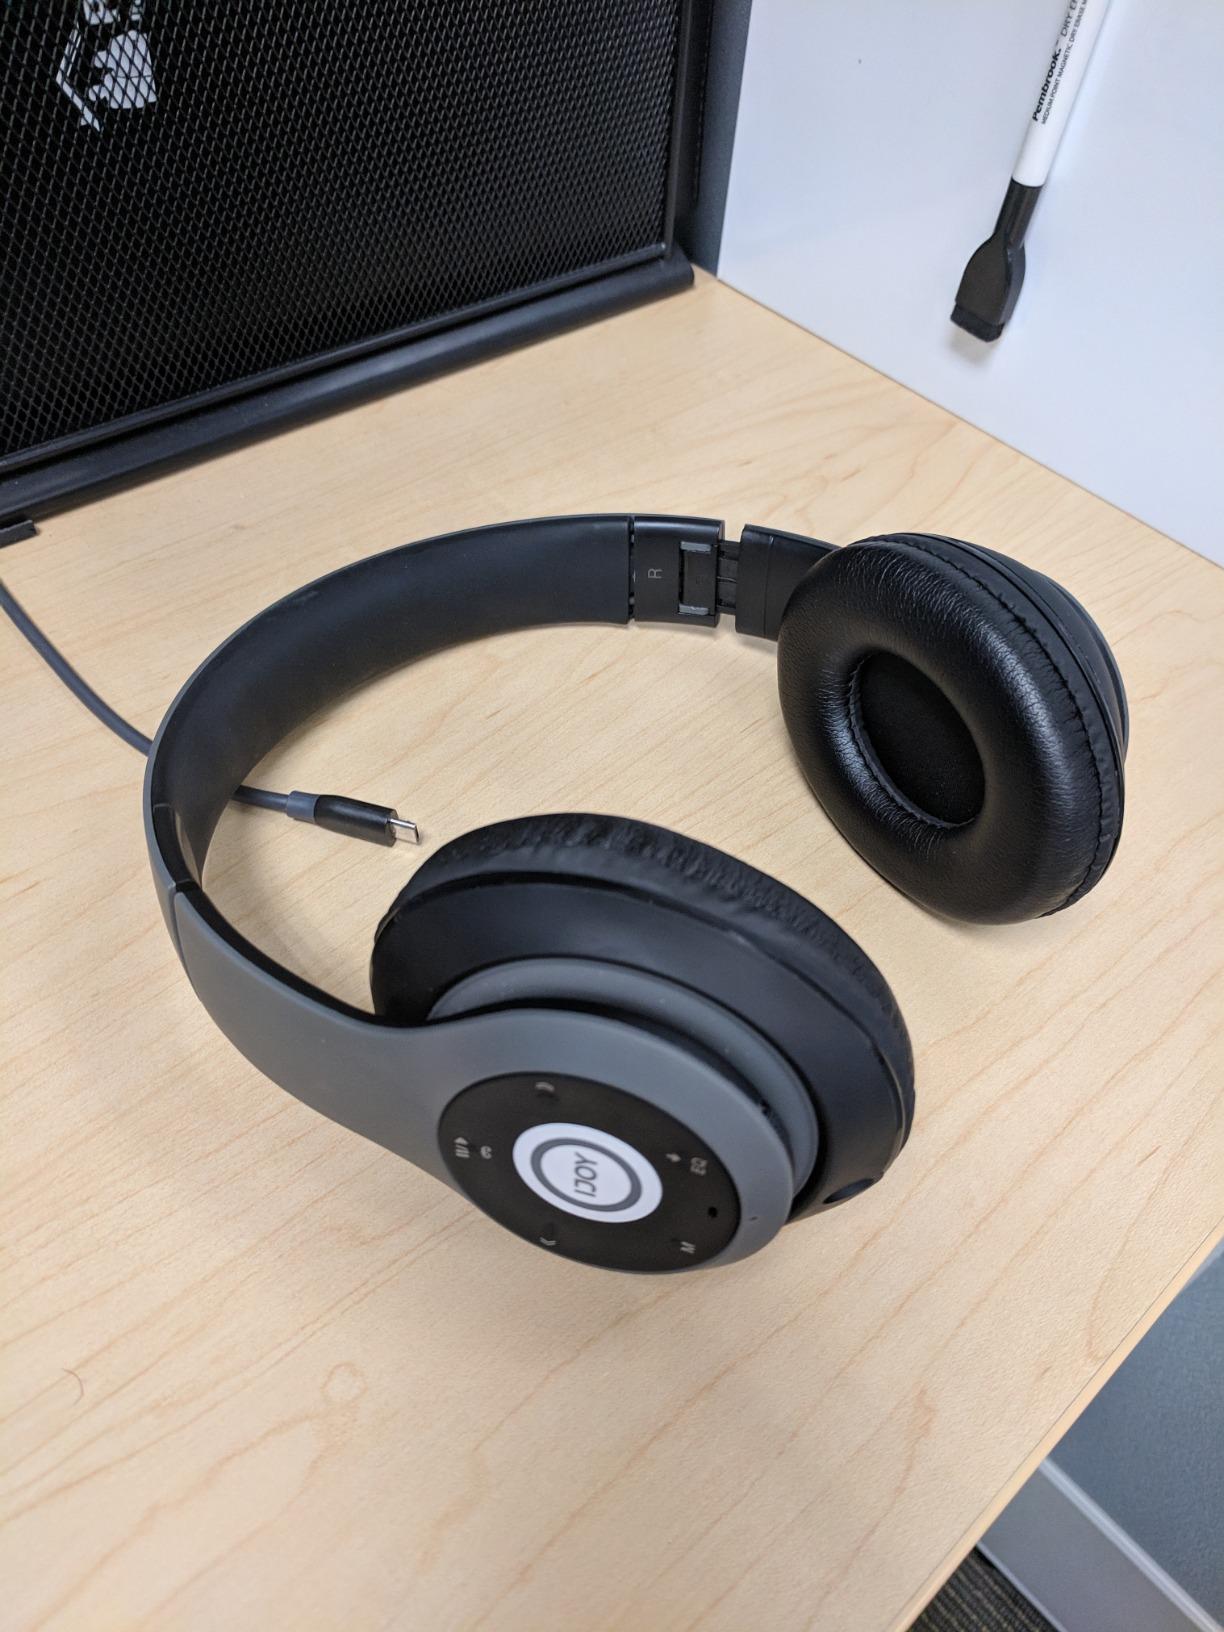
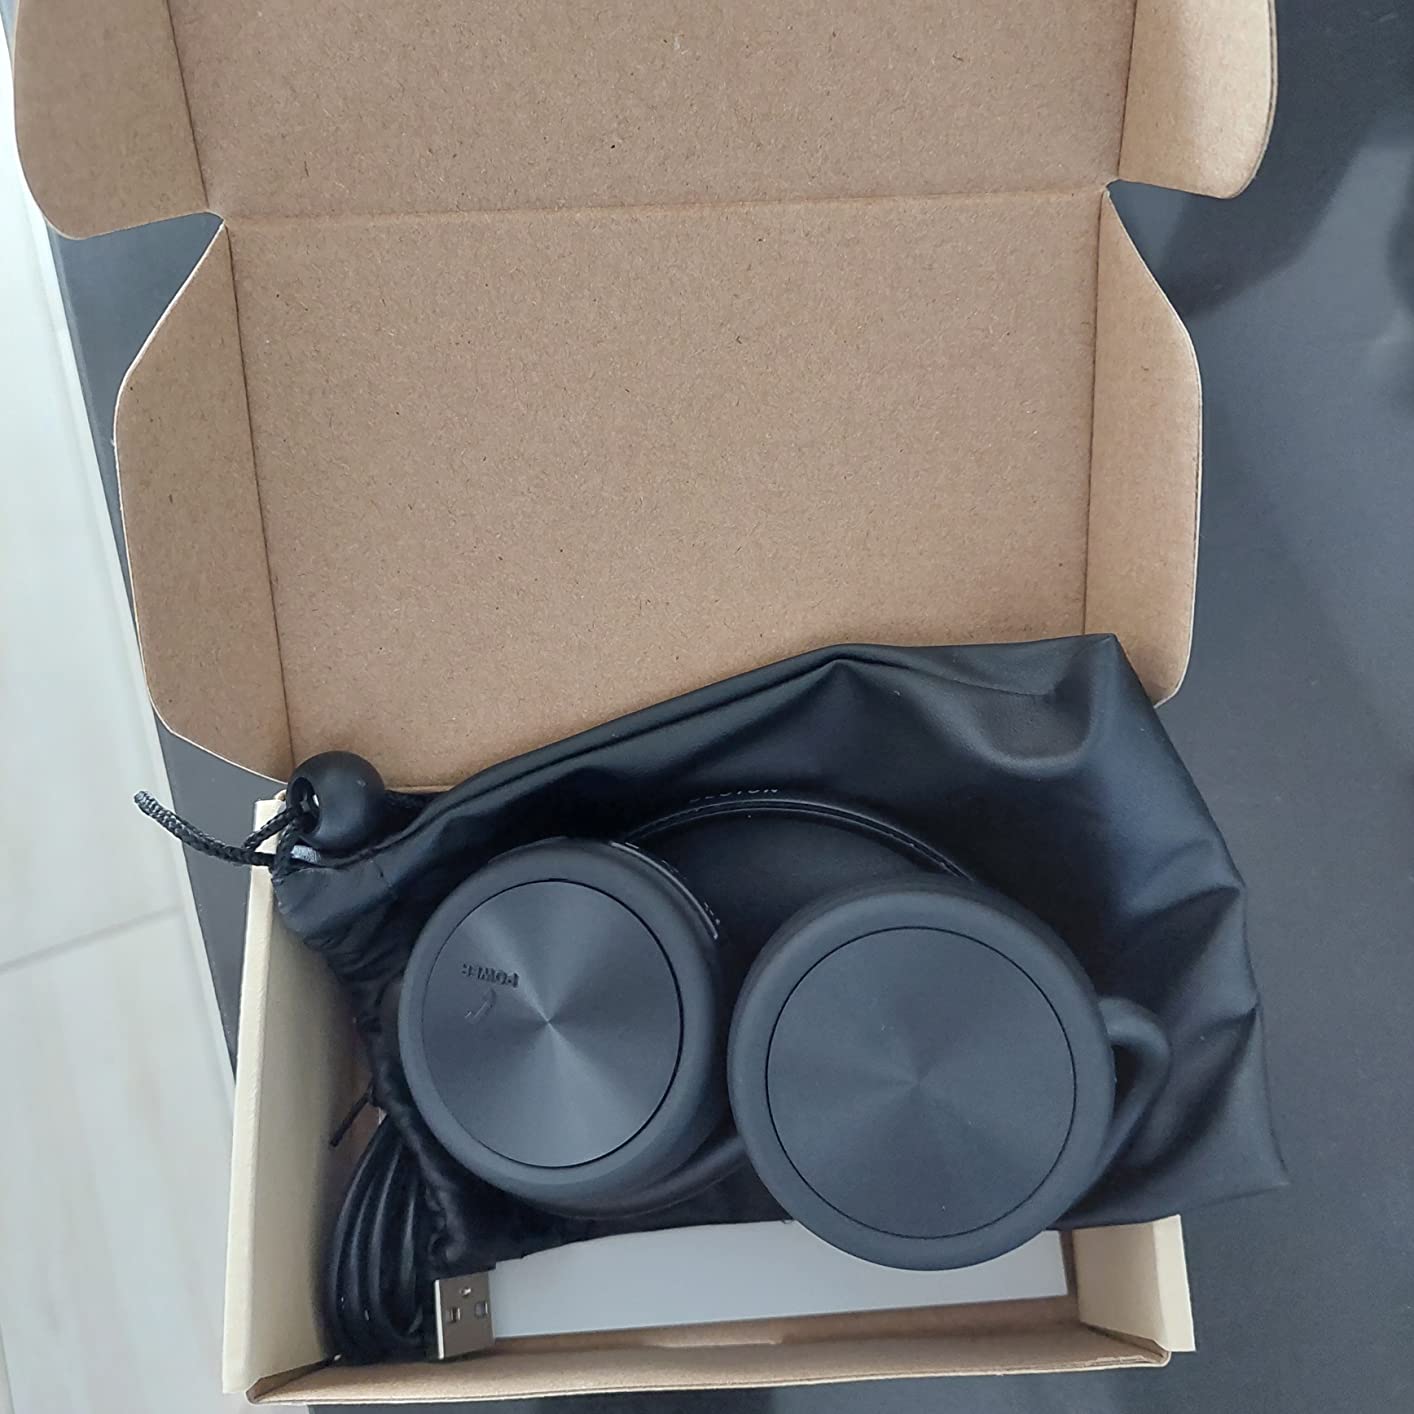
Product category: headphones
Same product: no